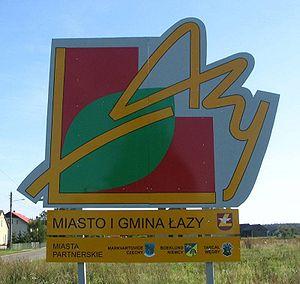
La gmina de Łazy est une commune urbaine-rurale de la voïvodie de Silésie et du powiat de Zawiercie. Elle s'étend sur 132,56 km² et comptait 15 990 habitants en 2006. Son siège est la ville de Łazy qui se situe à environ 8 kilomètres au sud de Zawiercie et à 35 kilomètres au nord-est de Katowice.